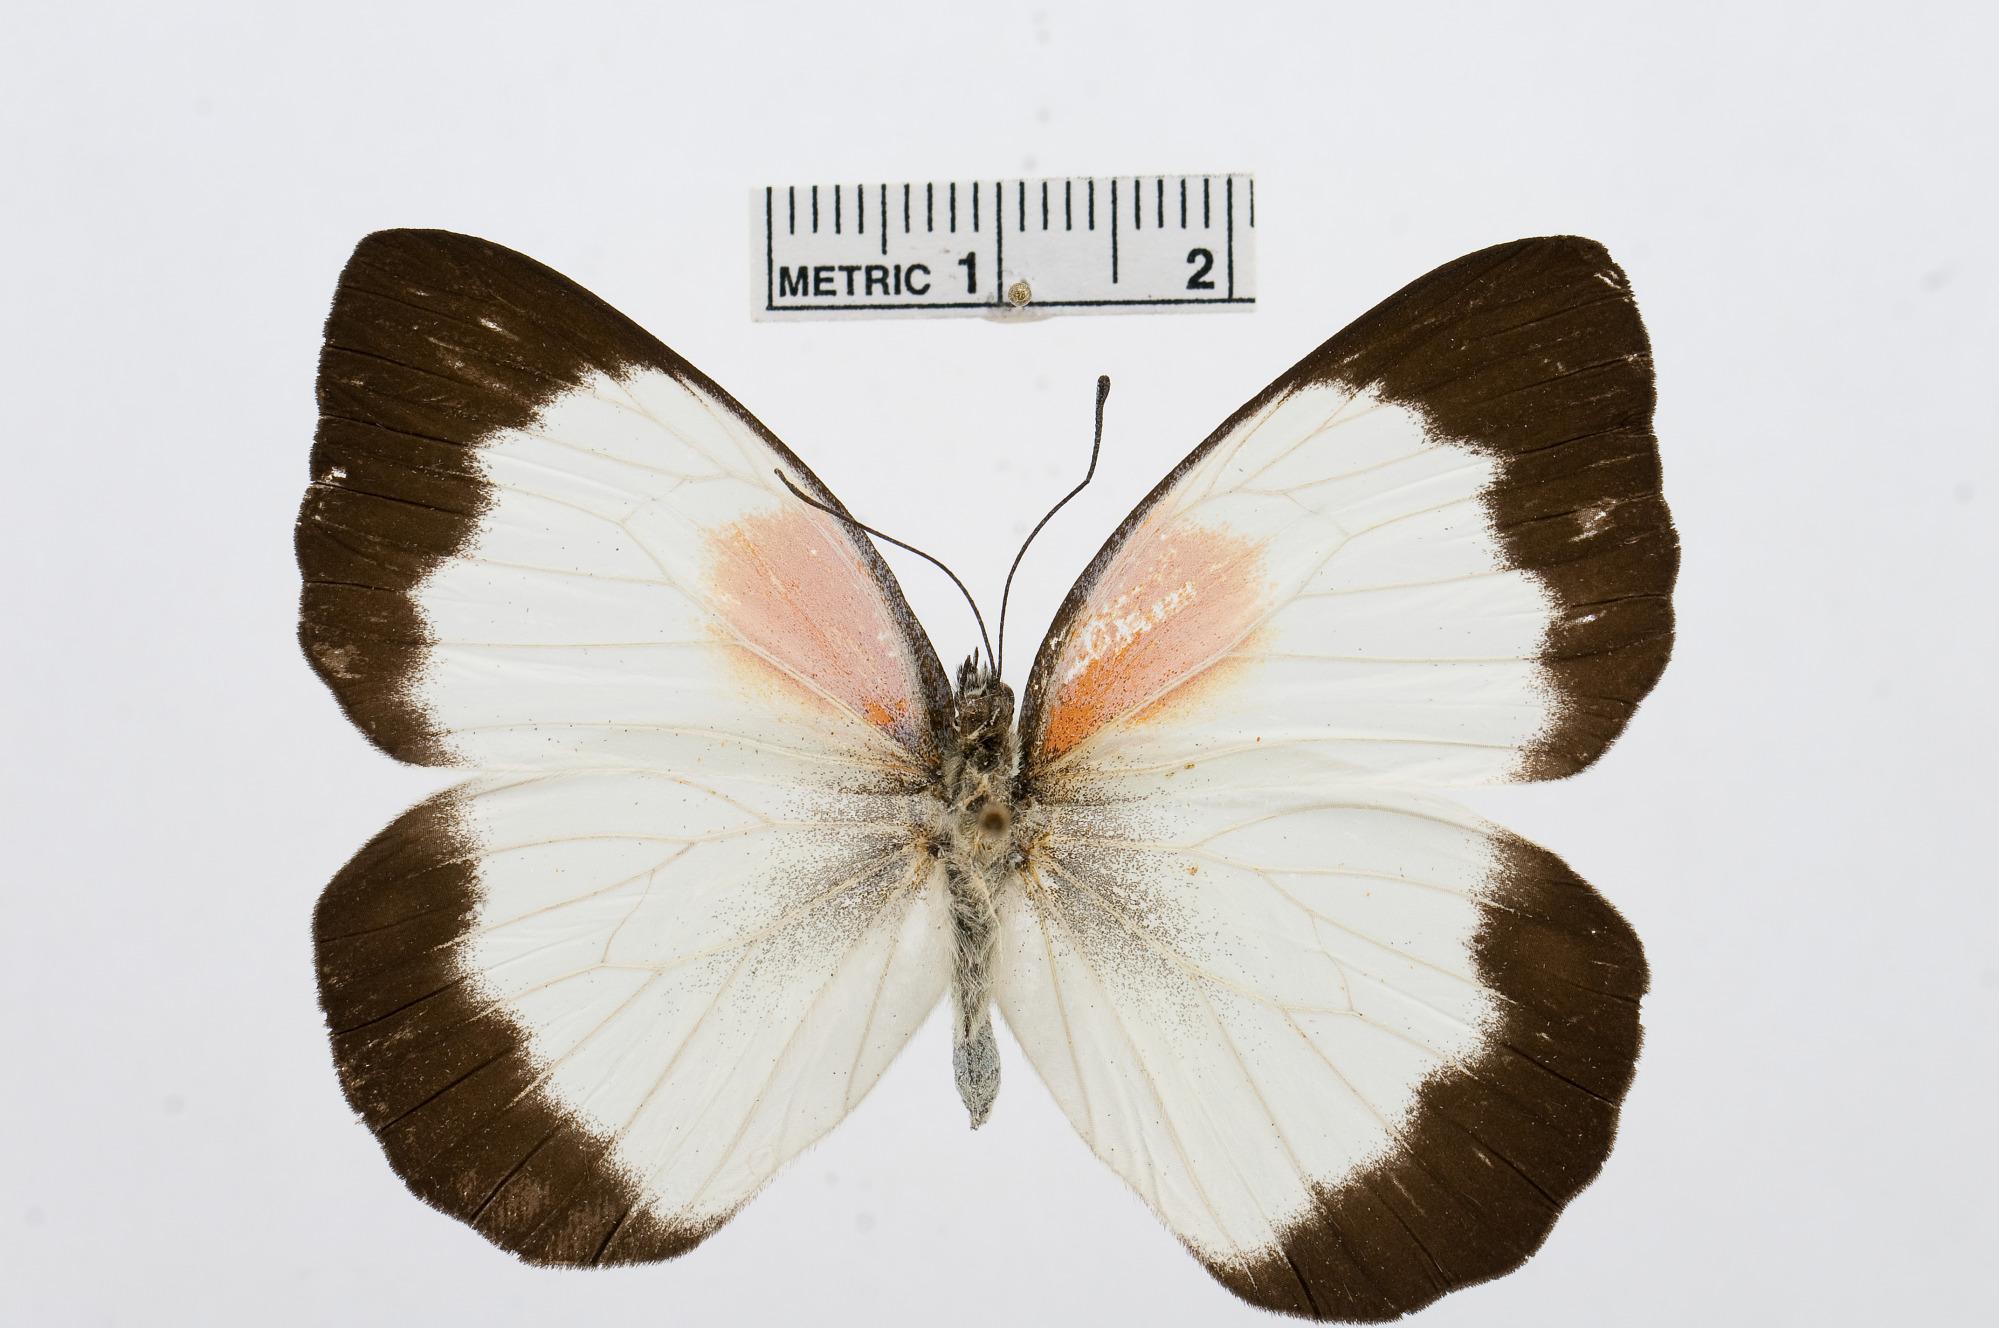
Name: Belenois helcida
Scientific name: Belenois helcida
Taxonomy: Animalia, Arthropoda, Hexapoda, Insecta, Lepidoptera, Pieridae, Pierinae